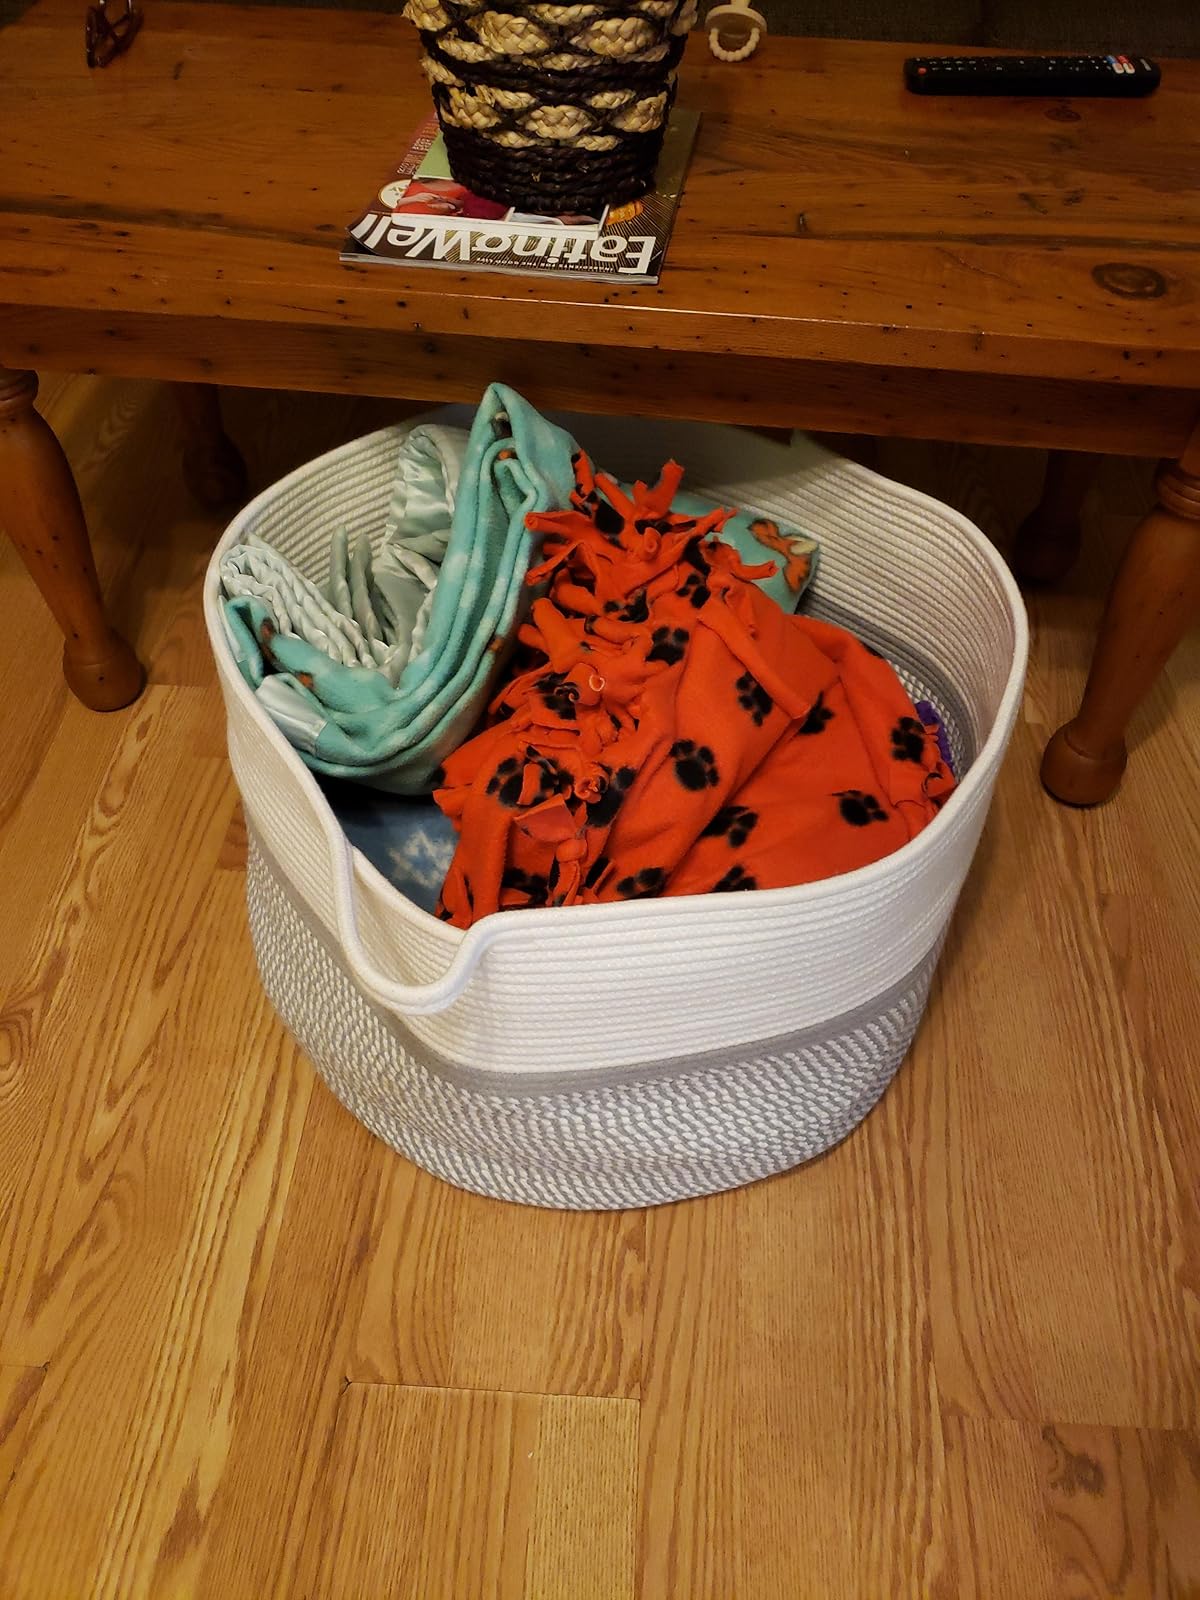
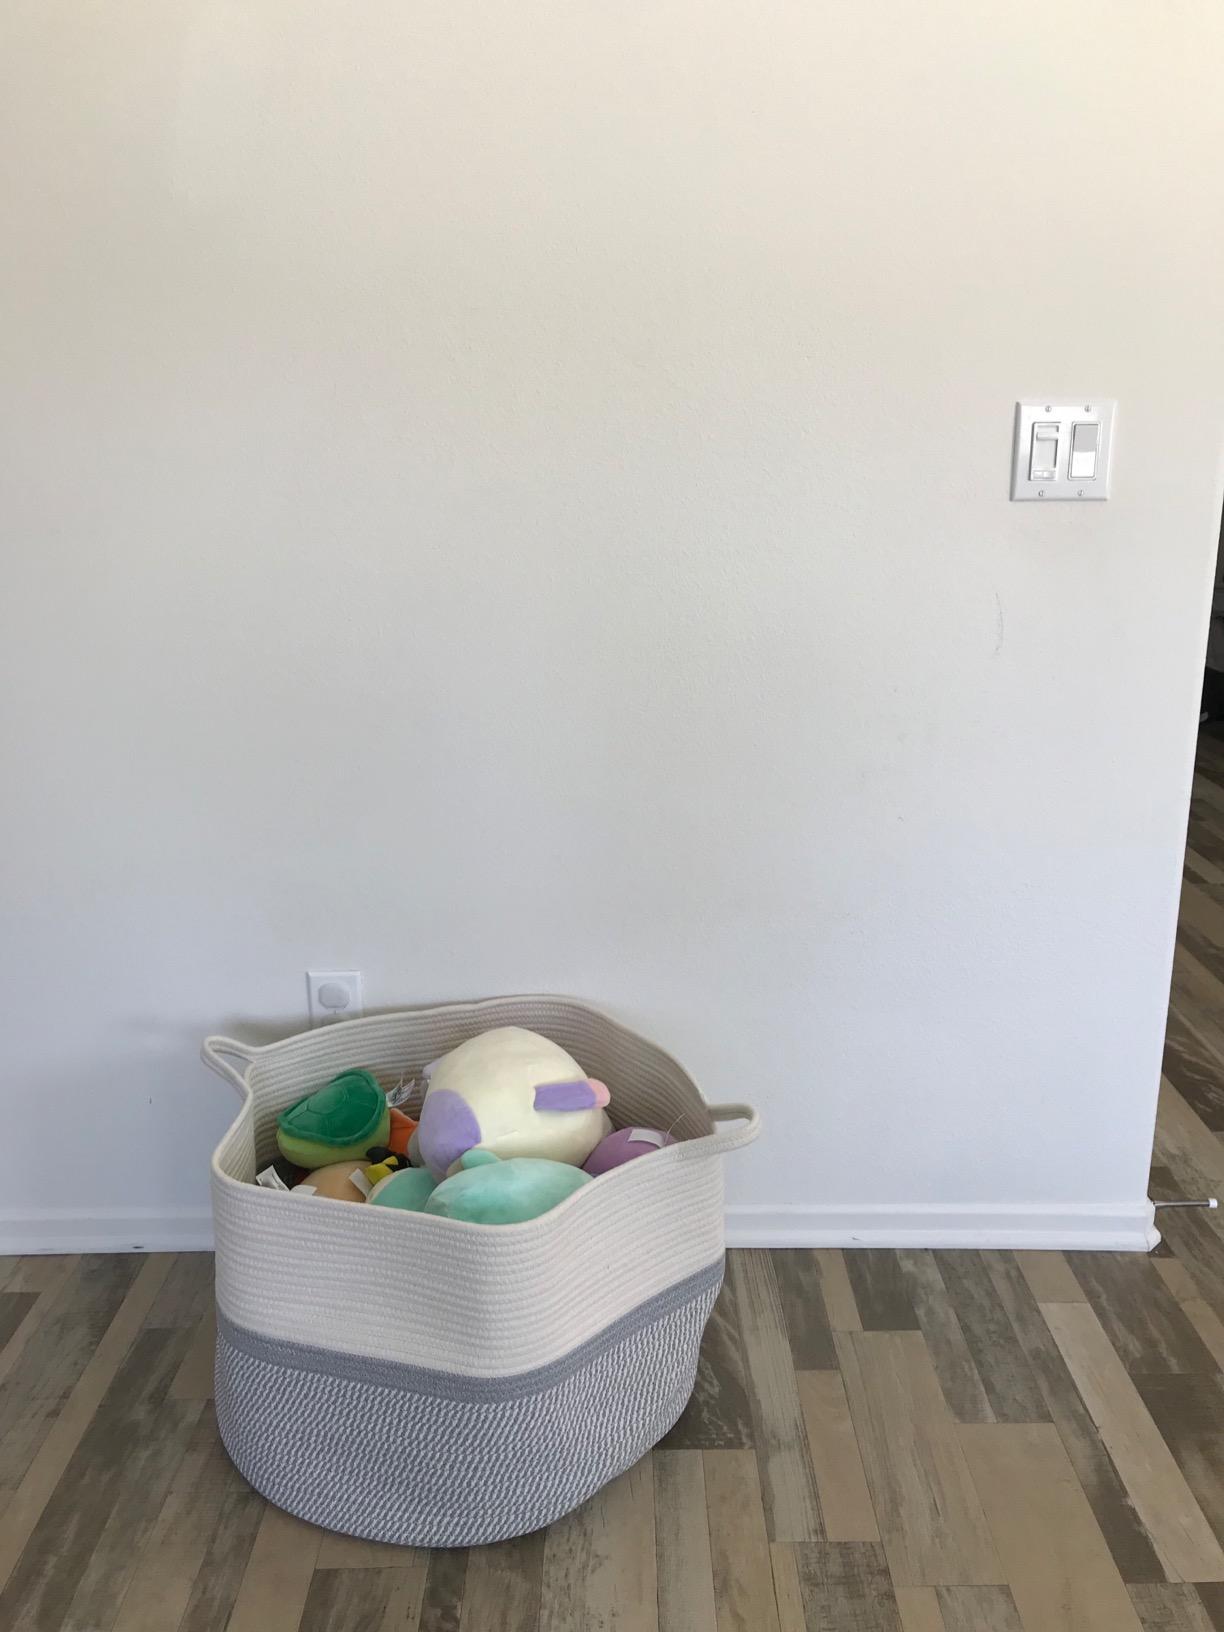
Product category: items_hamper
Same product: yes